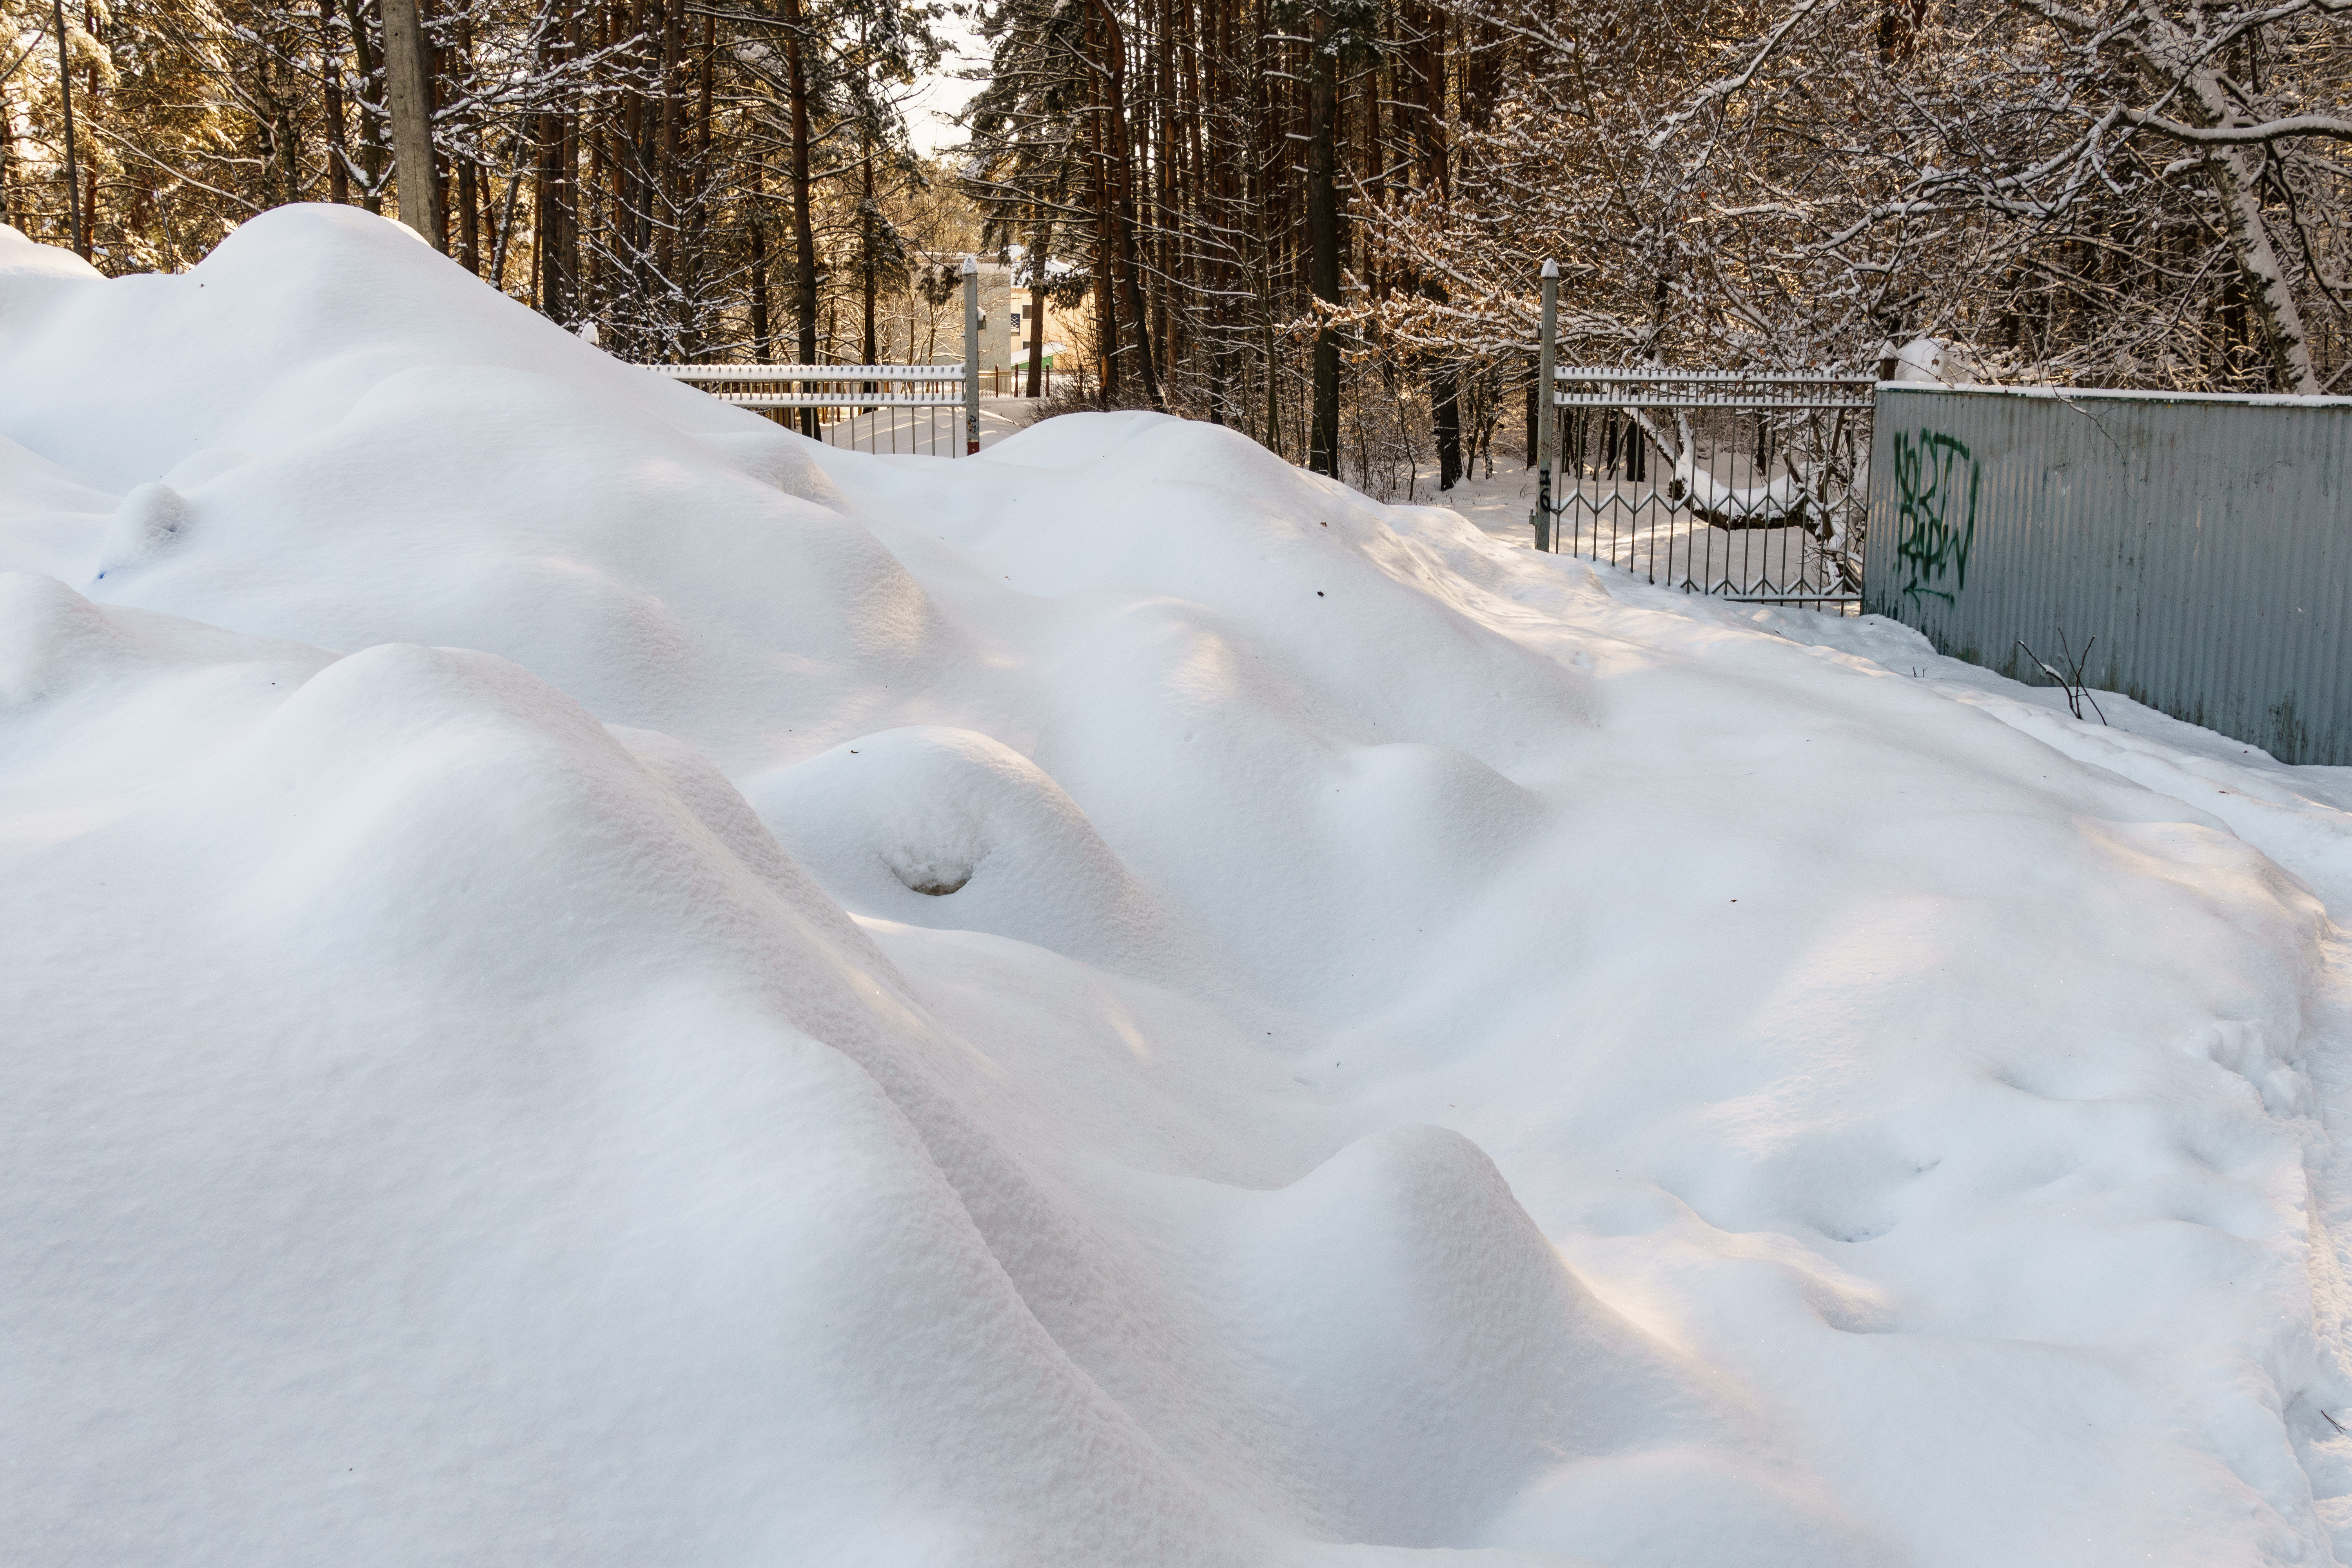
winter, snow, frost, cold, city, trees, branches, outdoors, white, wintry, snowfall, mysterious, nature, landscape, calm, scenic, branch, freezing, slope, geological phenomenon, blizzard, winter storm, precipitation, ice cap, home fencing, ice, glacial landform